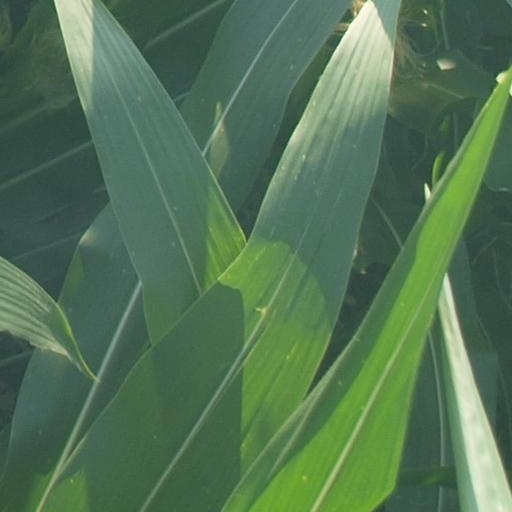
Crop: maize; corn